Political impact of the COVID-19 pandemic

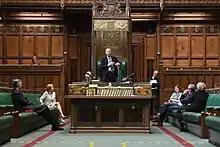
A rehearsal for hybrid remote and in-person procedures in the UK's House of Commons to reduce the spread of COVID-19 among parliamentarians in April 2020

A political crisis in Malaysia coincided with the onset of the COVID-19 pandemic in the country. The Pakatan Harapan coalition government collapsed when party Malaysian United Indigenous Party withdrew, leading to the resignation of Prime Minister Mahathir Mohamad and eventual replacement with Muhyiddin Yassin and a new Perikatan Nasional coalition. A large outbreak at a Tablighi Jamaat religious event and spread of the virus across the country thought to have been exacerbated by the political instability, which newly appointed Health Minister Adham Baba used to criticize his predecessor Dzulkefly Ahmad, despite the absence of a clear government responsible at the time of the event.